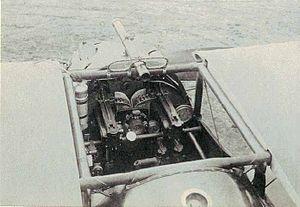
Le Sopwith 5F.1 était un avion de chasse britannique construit par la Sopwith Aviation Company. Il fut utilisé par le Royal Flying Corps et son successeur la Royal Air Force pendant la Première Guerre mondiale. Le Dolphin entra en service au début de 1918 et se révéla être un excellent chasseur. Il resta brièvement en service après la guerre.